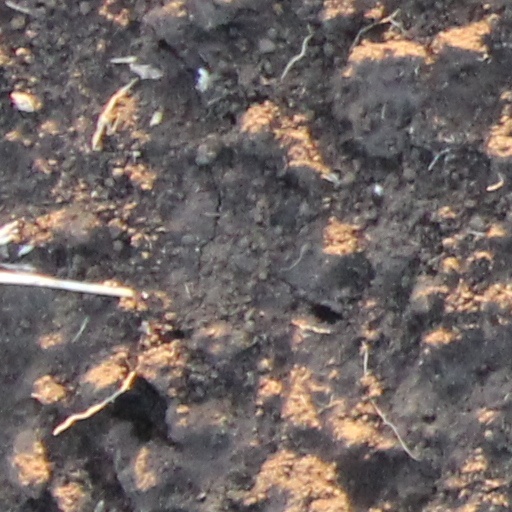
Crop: wheat